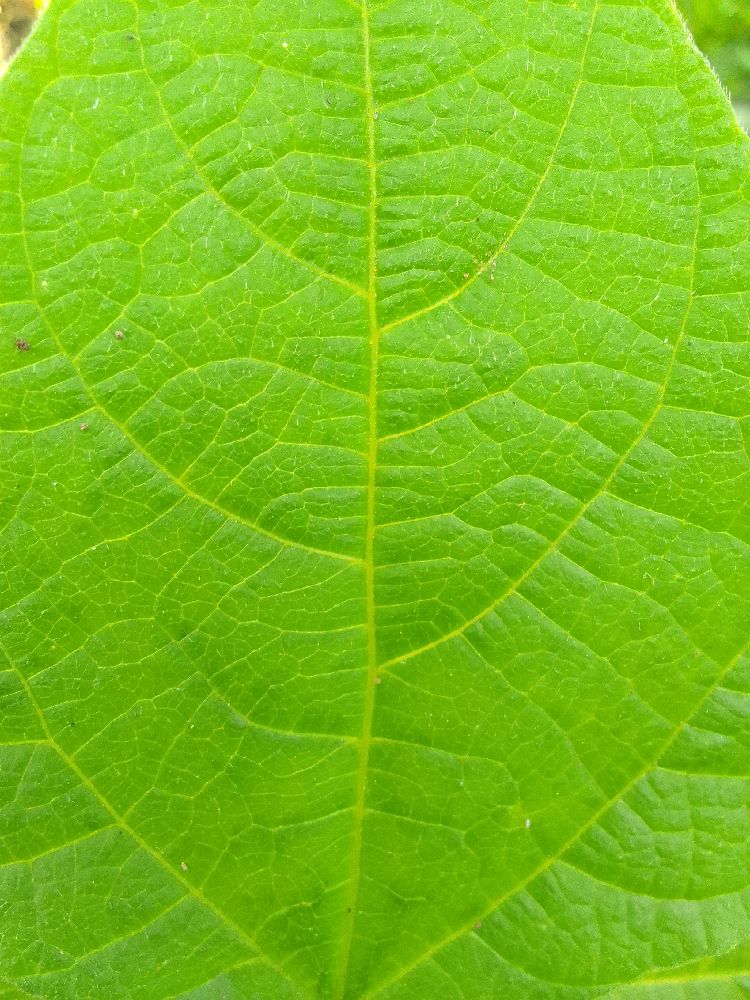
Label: healthy